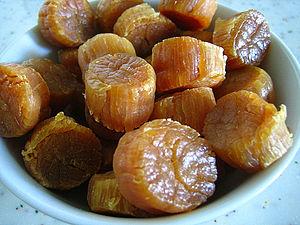
Le conpoy ou pétoncle séché est un produit de la mer séché confectionné à partir du muscle adducteur de pétoncles. Le conpoy dégage une odeur marine et âcre qui rappelle certaines salaisons de viande. Son goût est intensément umami à cause de sa haute teneur en divers acides aminés libres telles que la glycine, l'alanine et l'acide glutamique. Il est aussi riche en acides nucléiques, notamment l'acide inosinique, en d'autres sous-produits d'acides aminés telles que la taurine, et en minéraux.